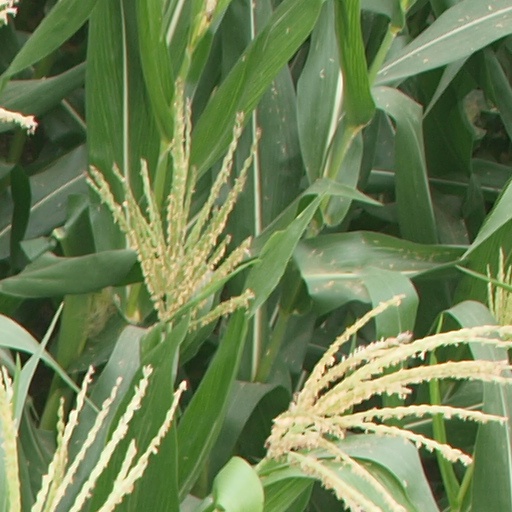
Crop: maize; corn